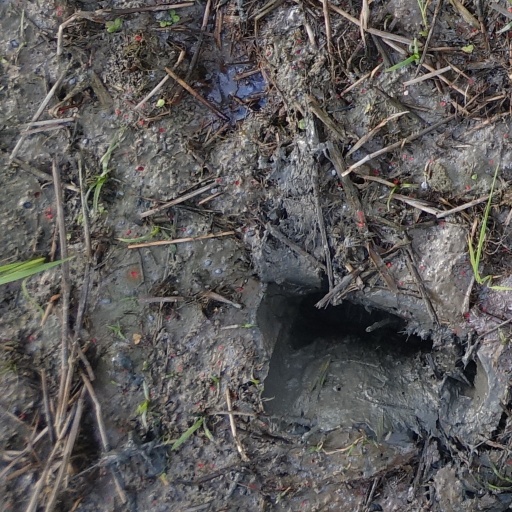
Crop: rice